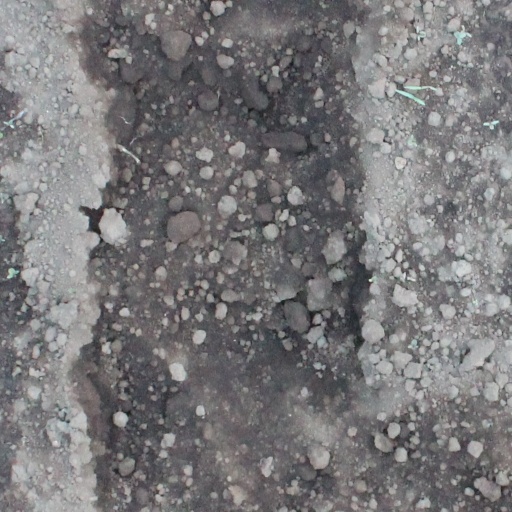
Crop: soybean